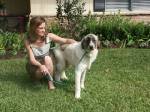
Label: dog